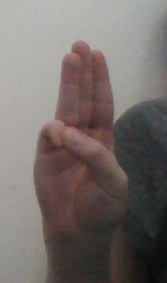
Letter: thaa